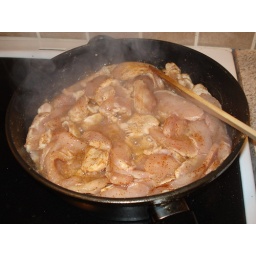
Fry the sliced chicken in thai fish sauce